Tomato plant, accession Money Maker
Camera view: horizontal (90 deg, fisheye); turntable rotation: 0 degrees
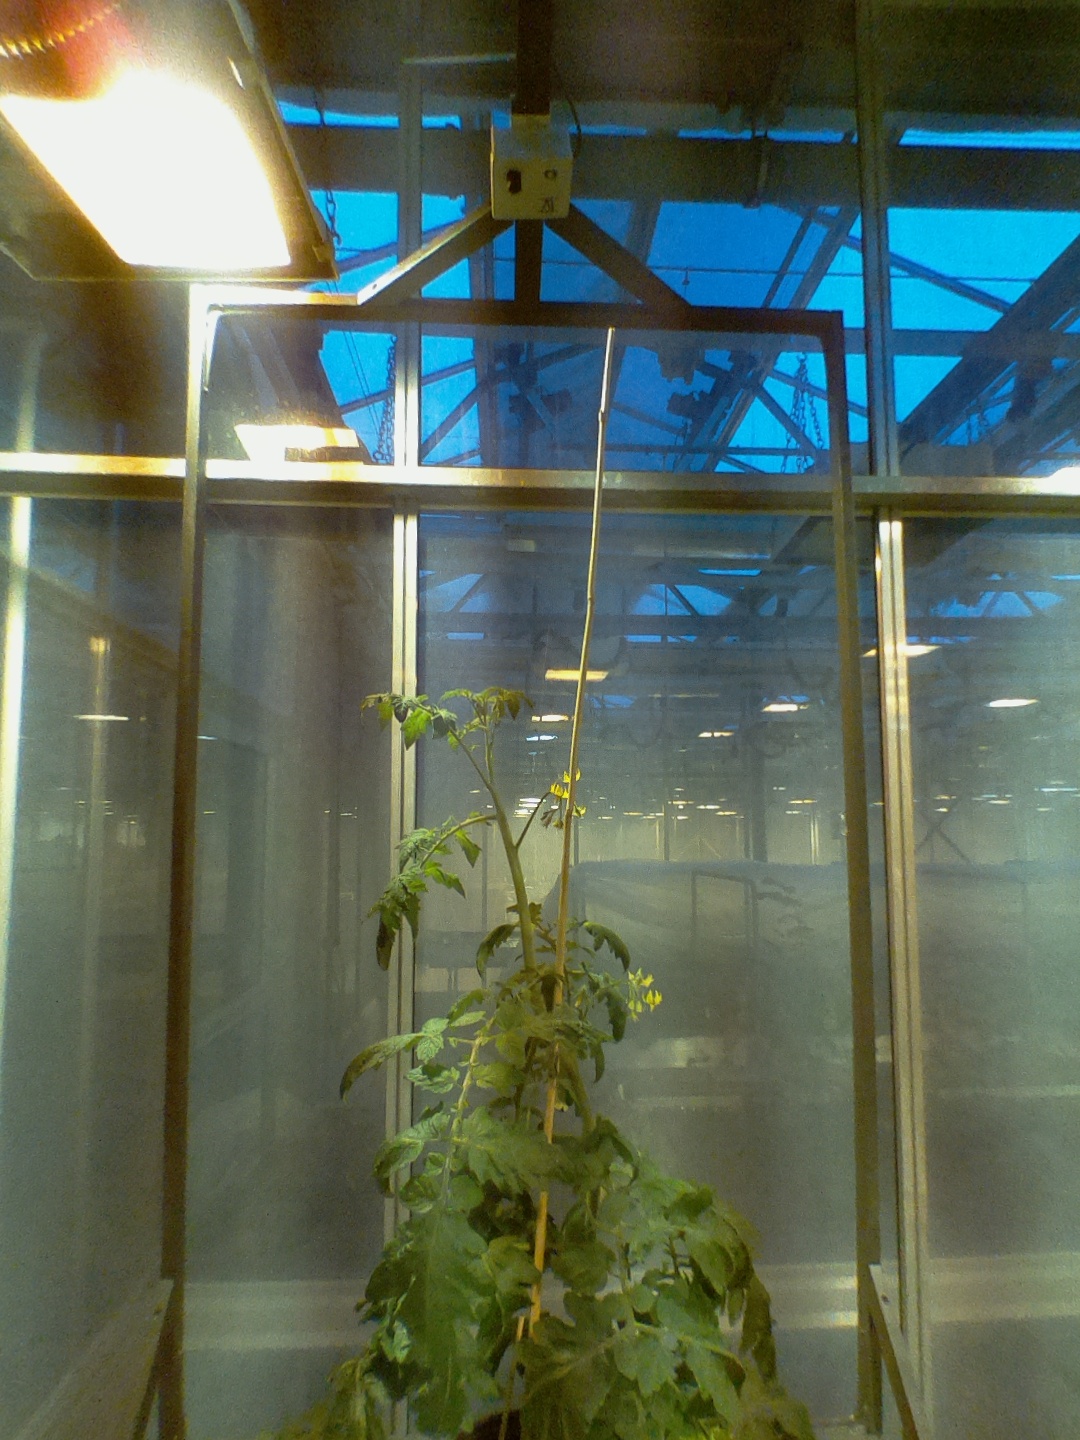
BBCH growth stage 68: Full flowering, 80%-90% of flowers open, more petals falling